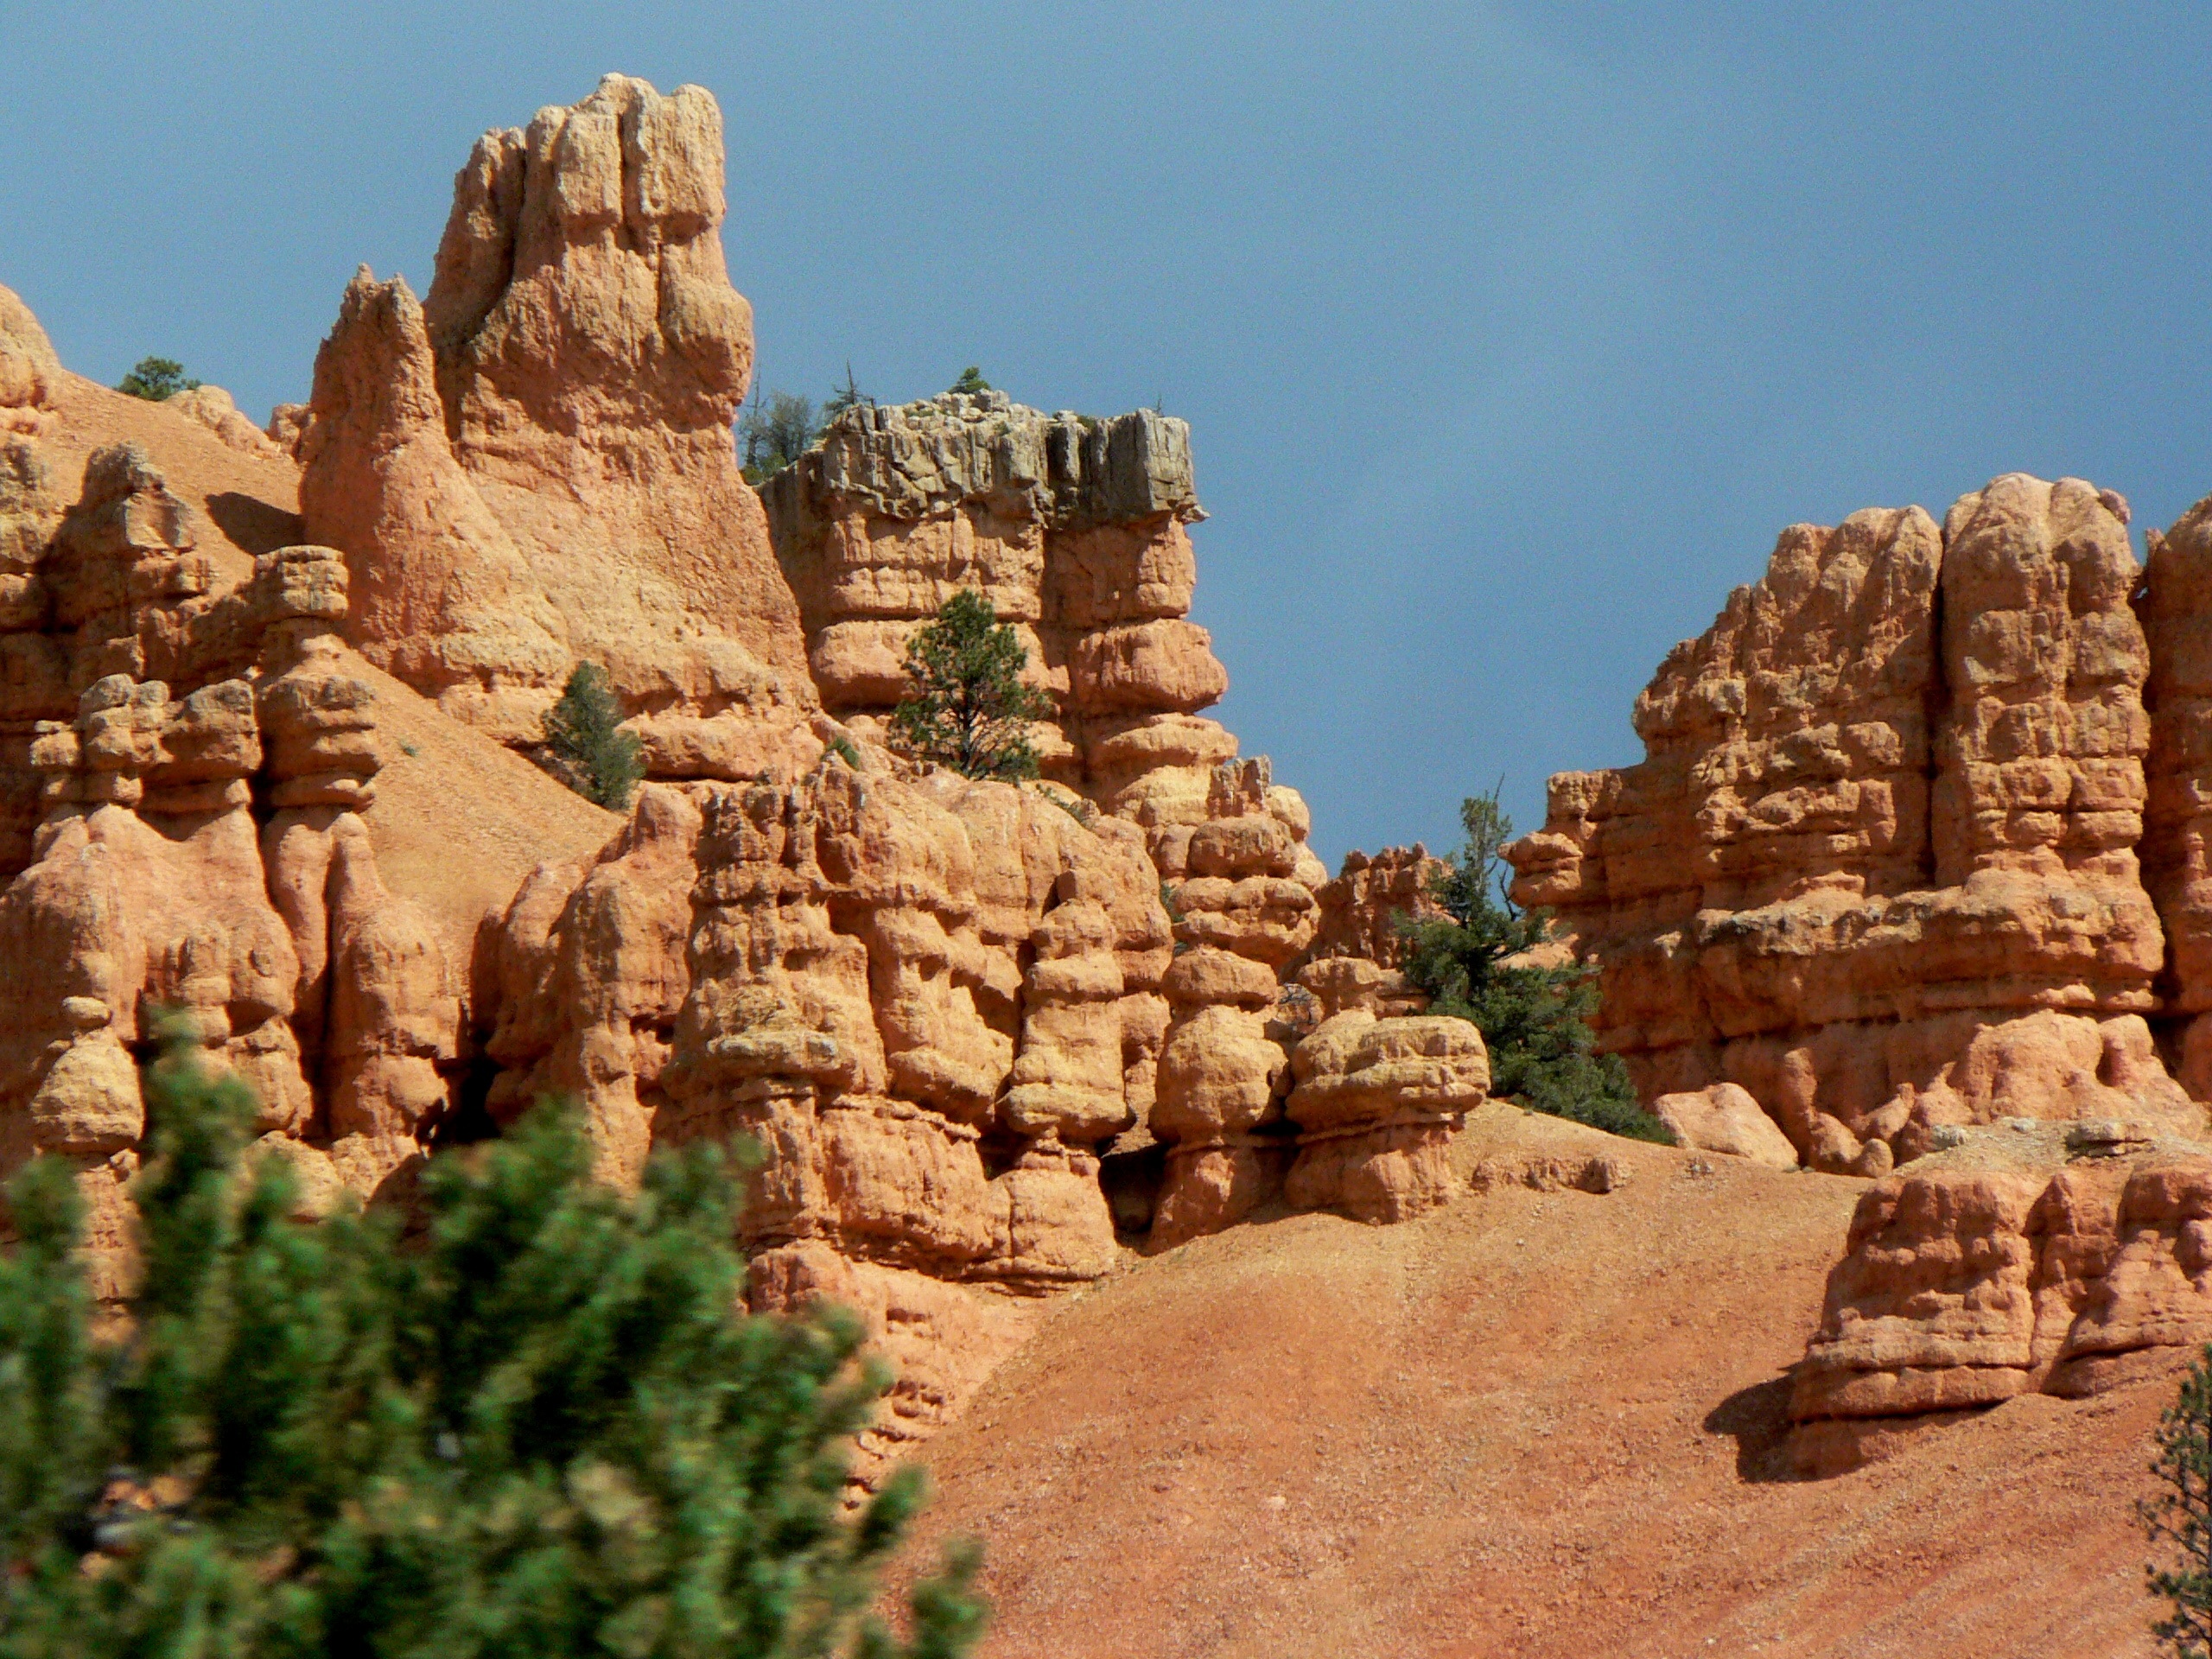
landscape, rock, valley, formation, cliff, arch, usa, landmark, canyon, terrain, national park, geology, utah, badlands, plateau, wadi, landform, unesco world heritage site, historic site, ancient history, sioux desert